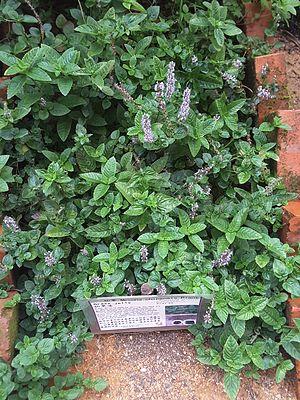
Platostoma palustre est une espèce de plantes de la famille des Lamiacées et du genre Platostoma. D'une taille variant entre 15 et 100 cm de haut, elle possède des feuilles en forme de larmes en dents de scie. Elle est particulièrement présente en Asie de l'Est, dans des environnements de ravins, herbeux, secs et sableux. Elle est utilisée dans la confection de gelée d'herbe.